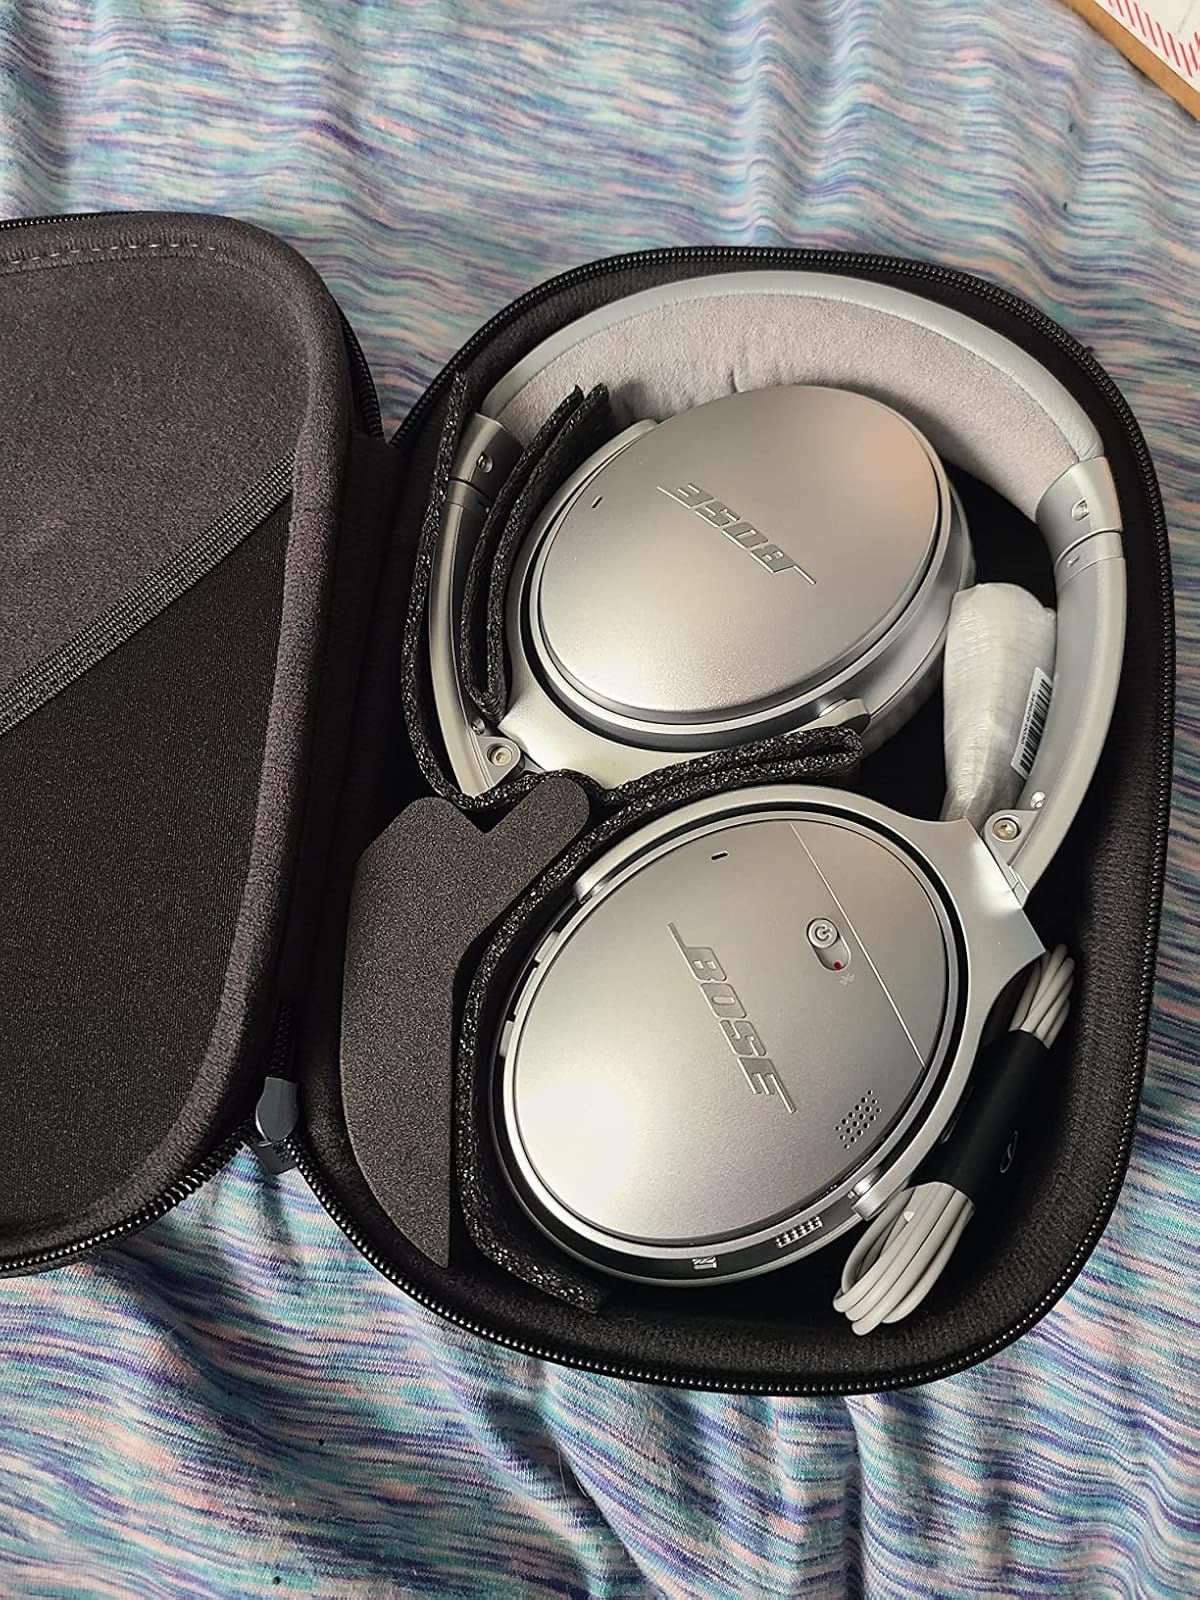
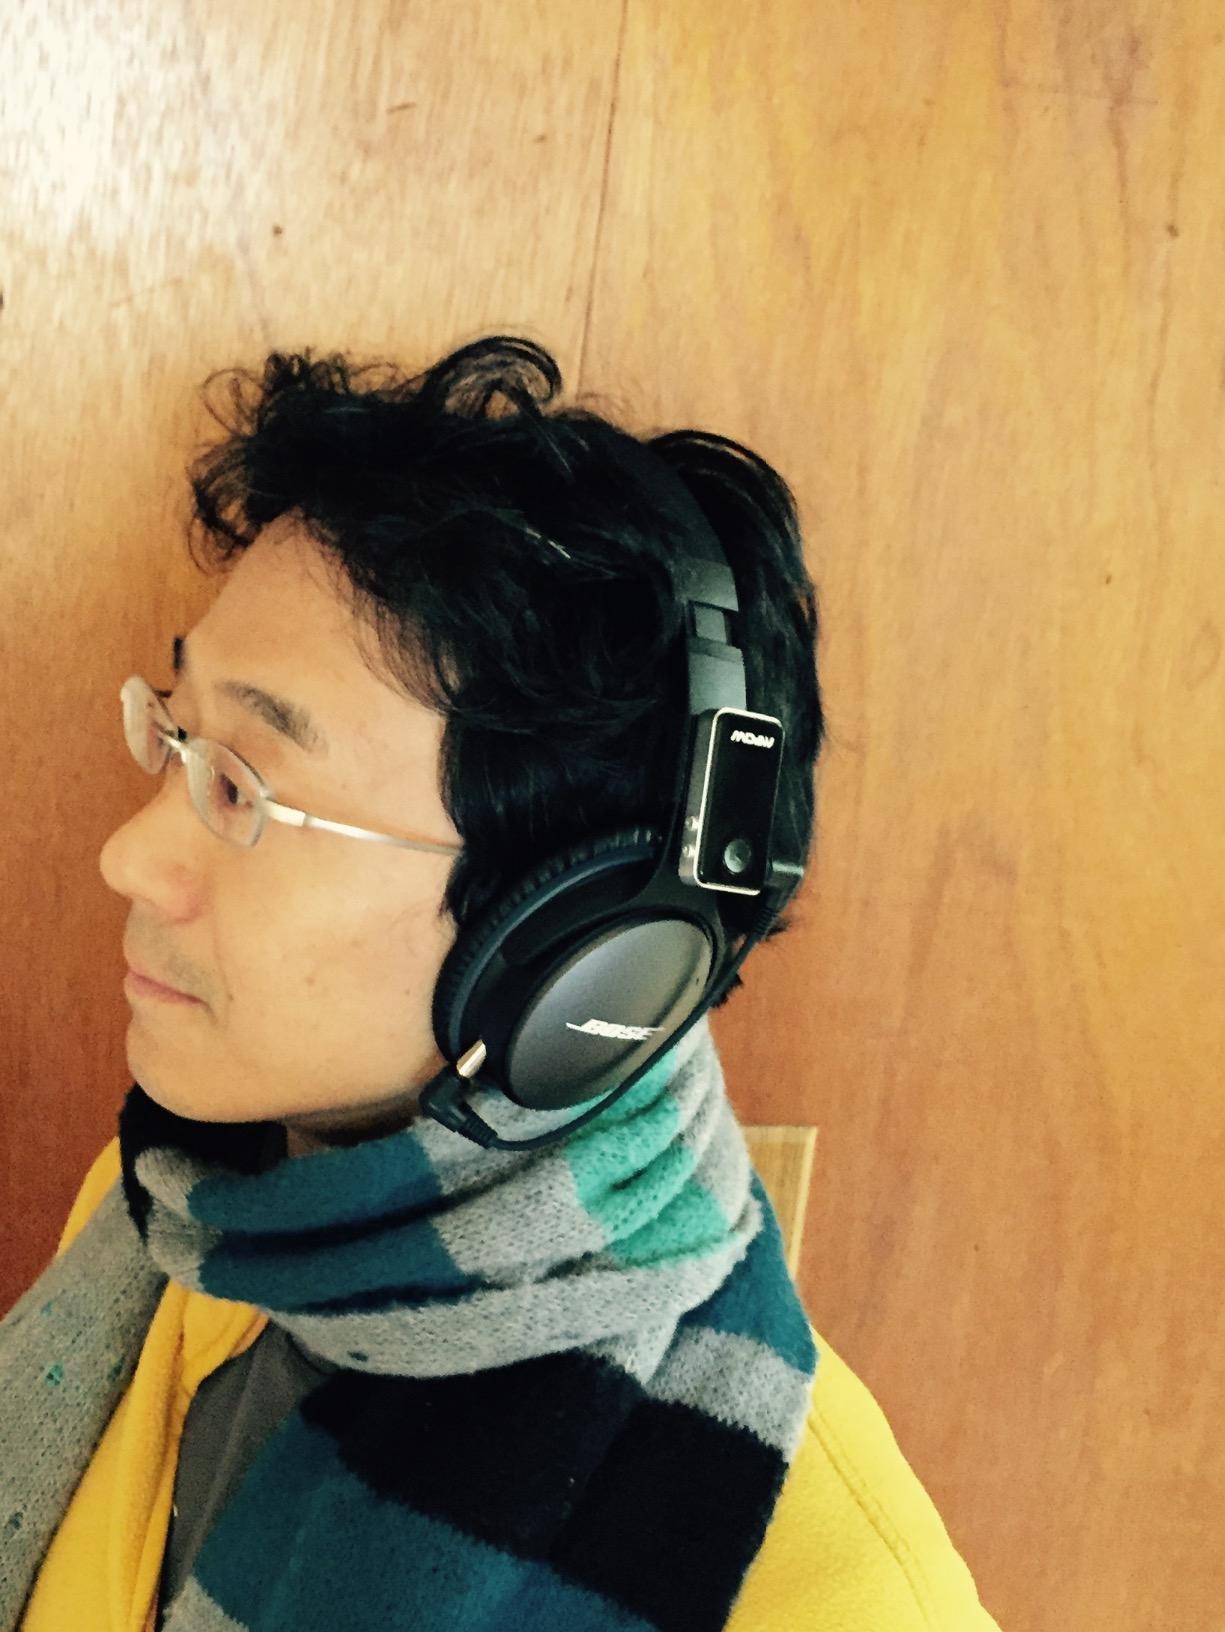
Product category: headphones
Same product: no